2023 Sport Club Corinthians Paulista (women) season

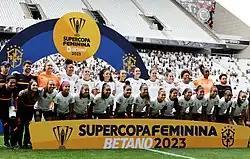
Corinthians' squad for the Supercopa do Brasil match against Flamengo/Marinha.

On September 1, it was announced that Arthur Elias was the new manager of the Brazil women's national football team. He will manage both Corinthians and Brazil until the end of the 2023 Copa Libertadores Femenina, before dedicating exclusively to Brazil.